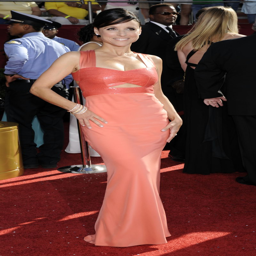
actor in a salmon - coloured gown